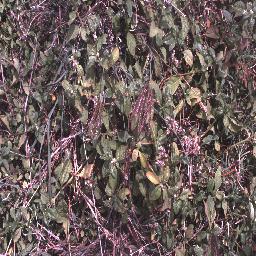
Label: negative